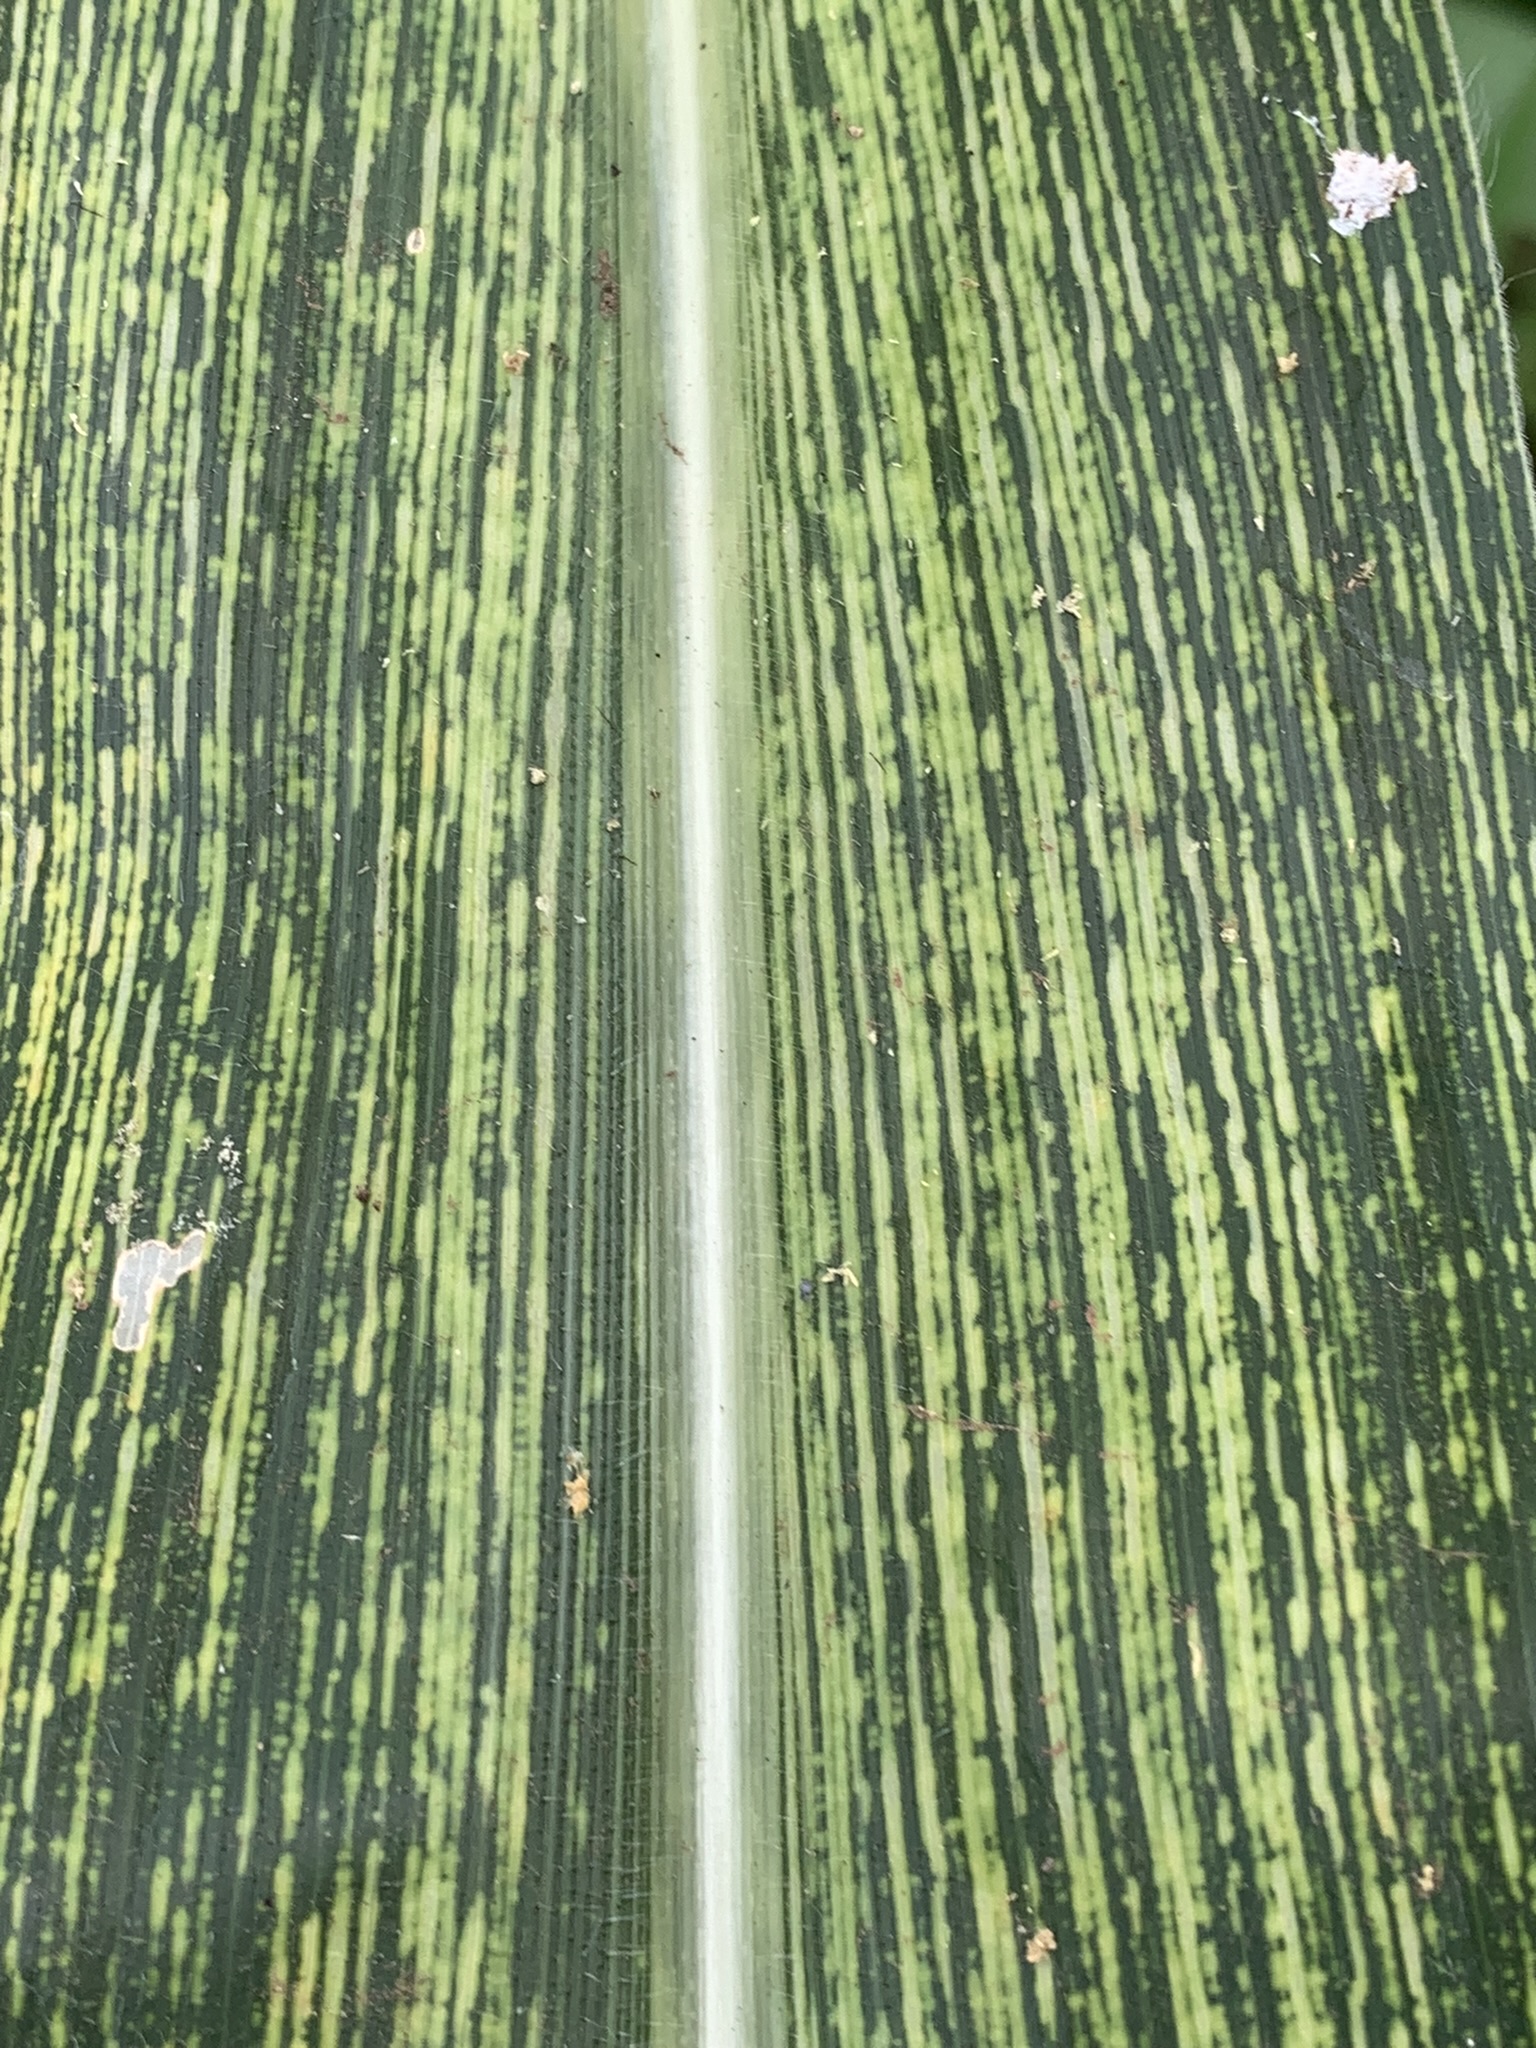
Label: MSV